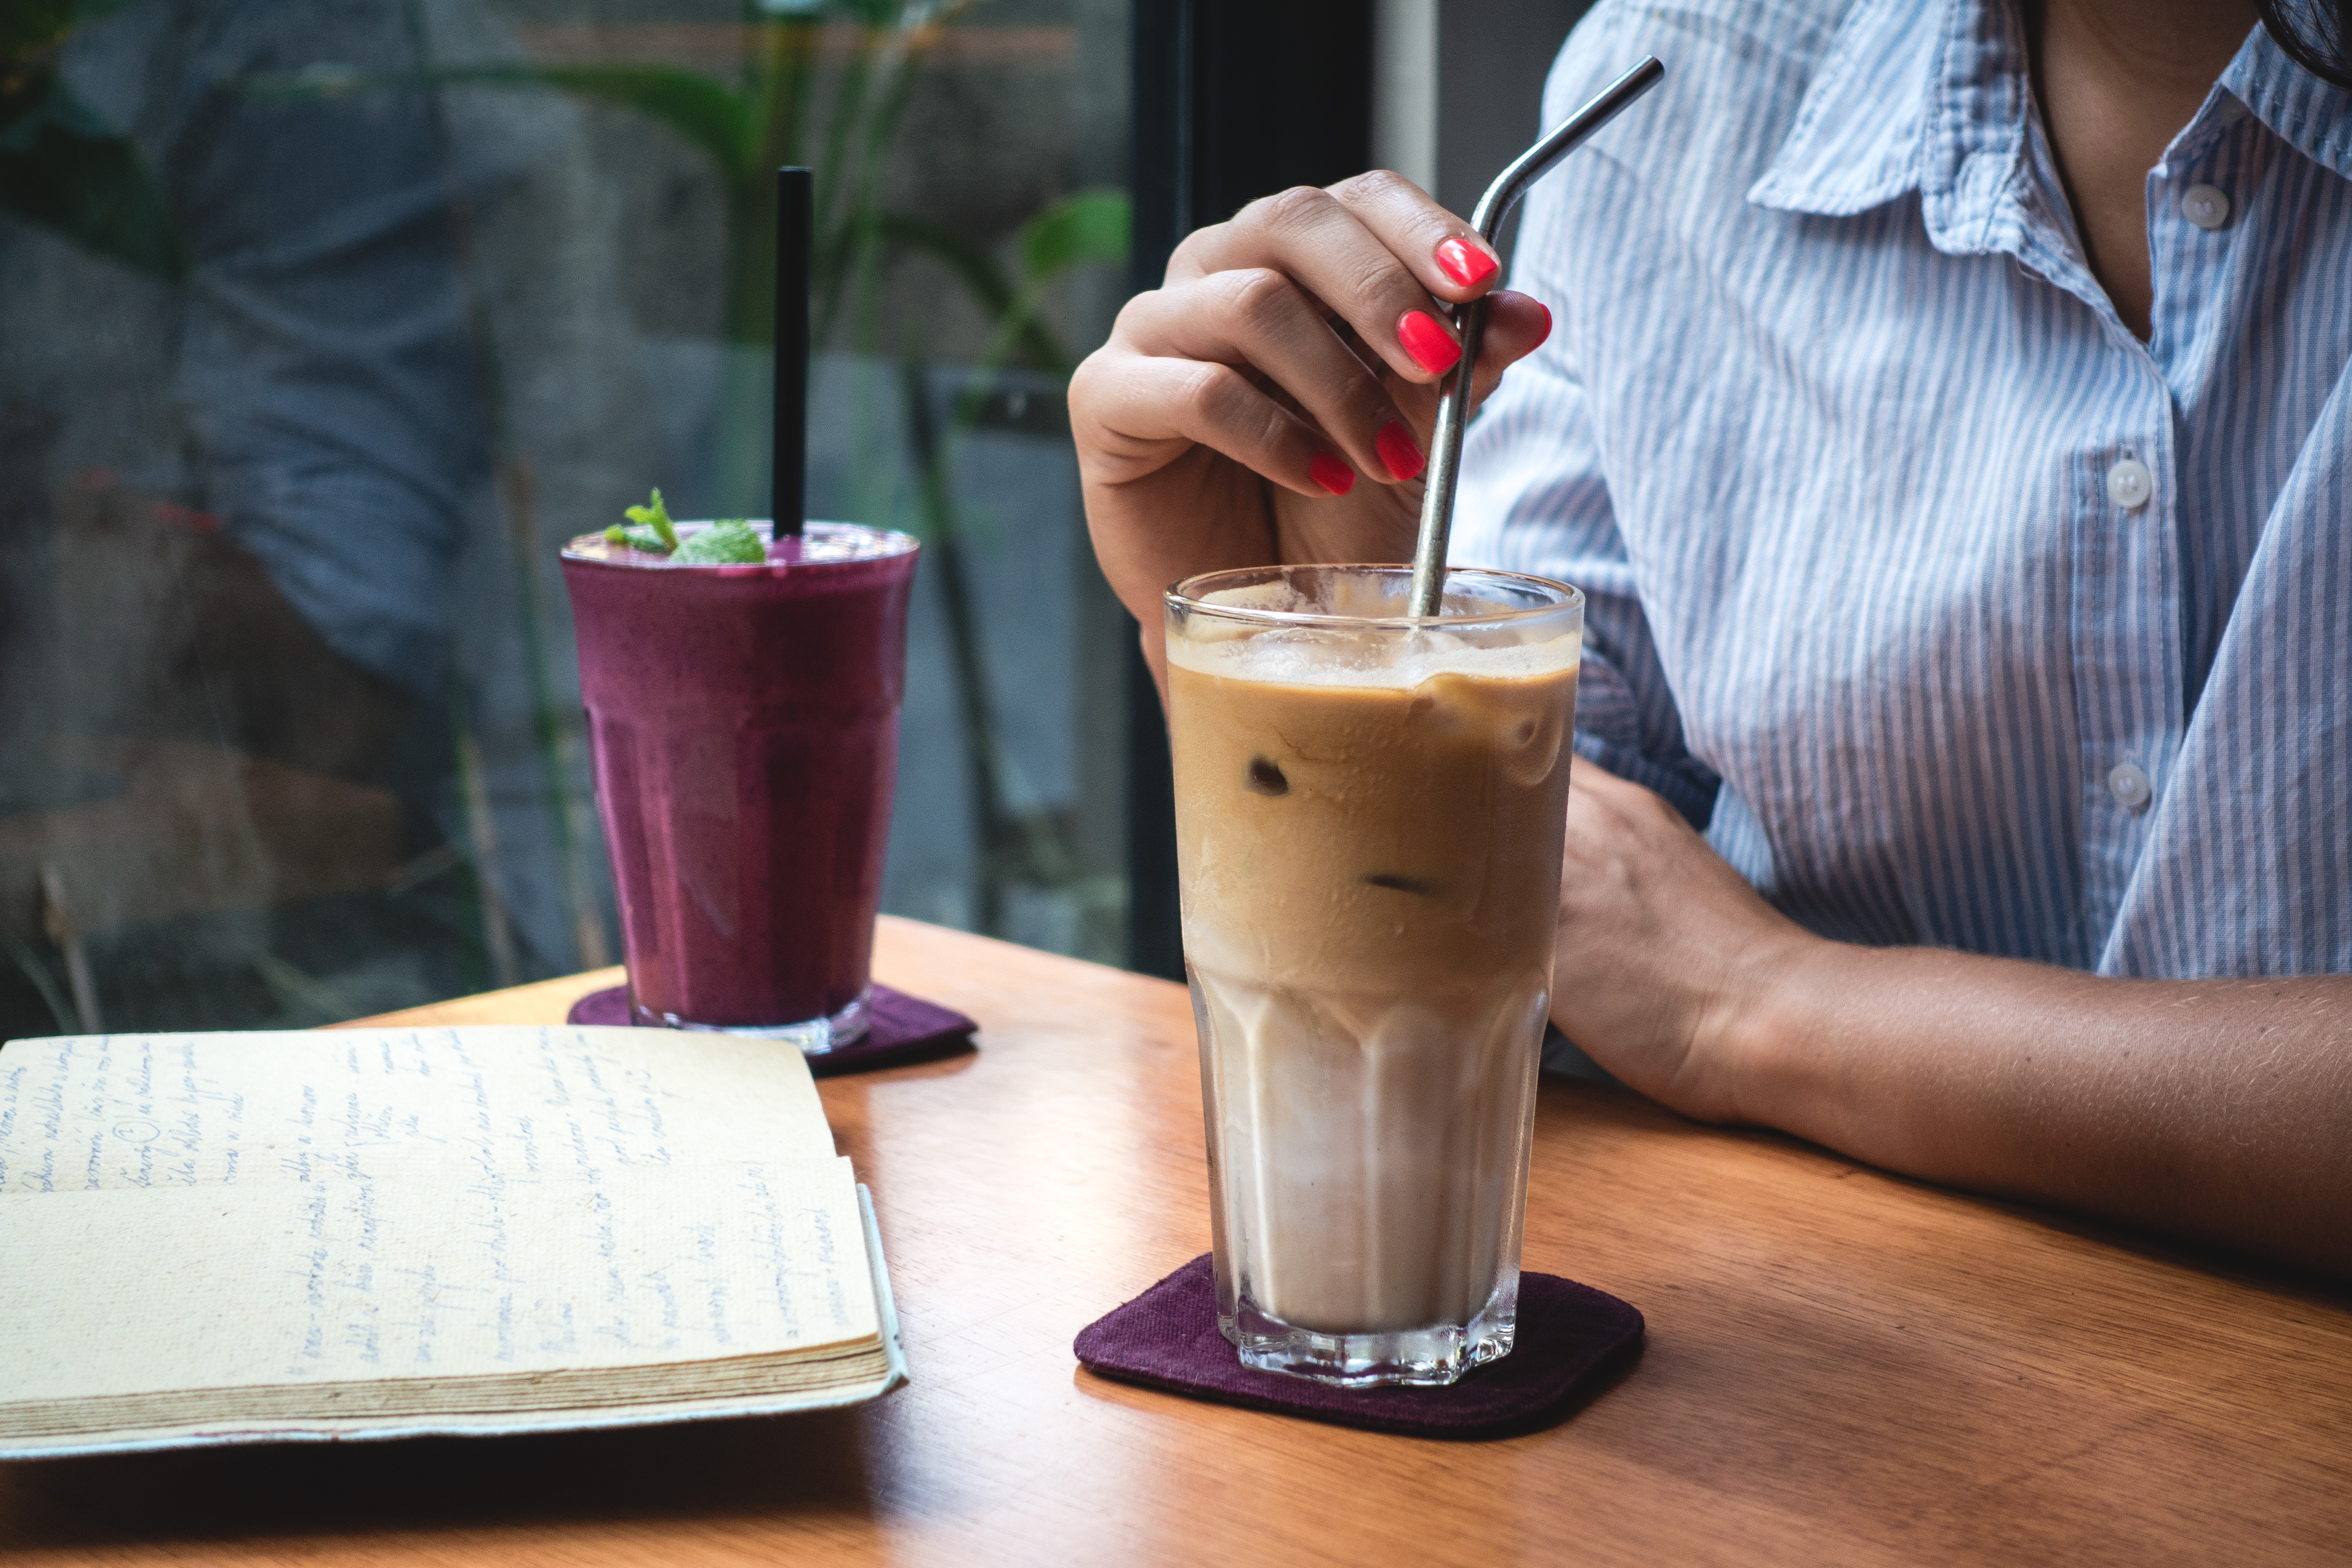
drink, milkshake, food, frapp coffee, iced coffee, smoothie, coffee, non alcoholic beverage, horchata, vietnamese iced coffee, health shake, ingredient, egg cream, distilled beverage, cuisine, dessert